Modified atmosphere

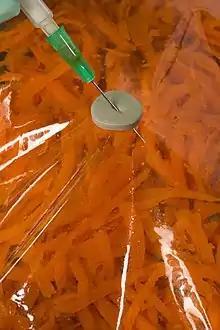
Testing the atmosphere in a plastic bag of carrots

Modified atmosphere packaging (MAP) is the practice of modifying the composition of the internal atmosphere of a package (commonly food packages, drugs, etc.) in order to improve the shelf life. The need for this technology for food arises from the short shelf life of food products such as meat, fish, poultry, and dairy in the presence of oxygen. In food, oxygen is readily available for lipid oxidation reactions. Oxygen also helps maintain high respiration rates of fresh produce, which contribute to shortened shelf life. From a microbiological aspect, oxygen encourages the growth of aerobic spoilage microorganisms. Therefore, the reduction of oxygen and its replacement with other gases can reduce or delay oxidation reactions and microbiological spoilage. Oxygen scavengers may also be used to reduce browning due to lipid oxidation by halting the auto-oxidative chemical process. Besides, MAP changes the gaseous atmosphere by incorporating different compositions of gases.